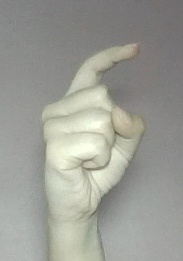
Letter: ra